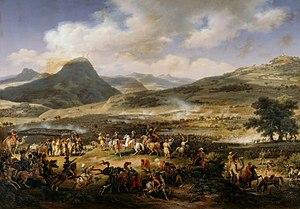
Bataille du Mont Thabor, 16 avril 1799. Esquisse au Salon de 1804 (n°299)
La bataille du Mont-Thabor est la conséquence du siège de Saint-Jean-d'Acre, un épisode de la campagne d'Égypte menée par l'armée d'Orient commandée par le général Bonaparte.